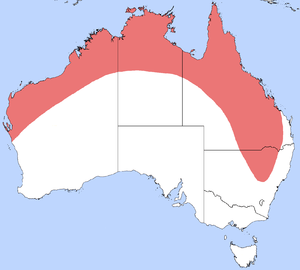
Carte de répartition de la Sauterelle géante (Valanga irregularis), réalisée d'après Giant or Hedge grasshopper: Valanga irregularis (nymph), Department of Agriculture, Fisheries and Forestry, Australian Government